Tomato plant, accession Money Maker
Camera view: horizontal (90 deg, fisheye); turntable rotation: 30 degrees
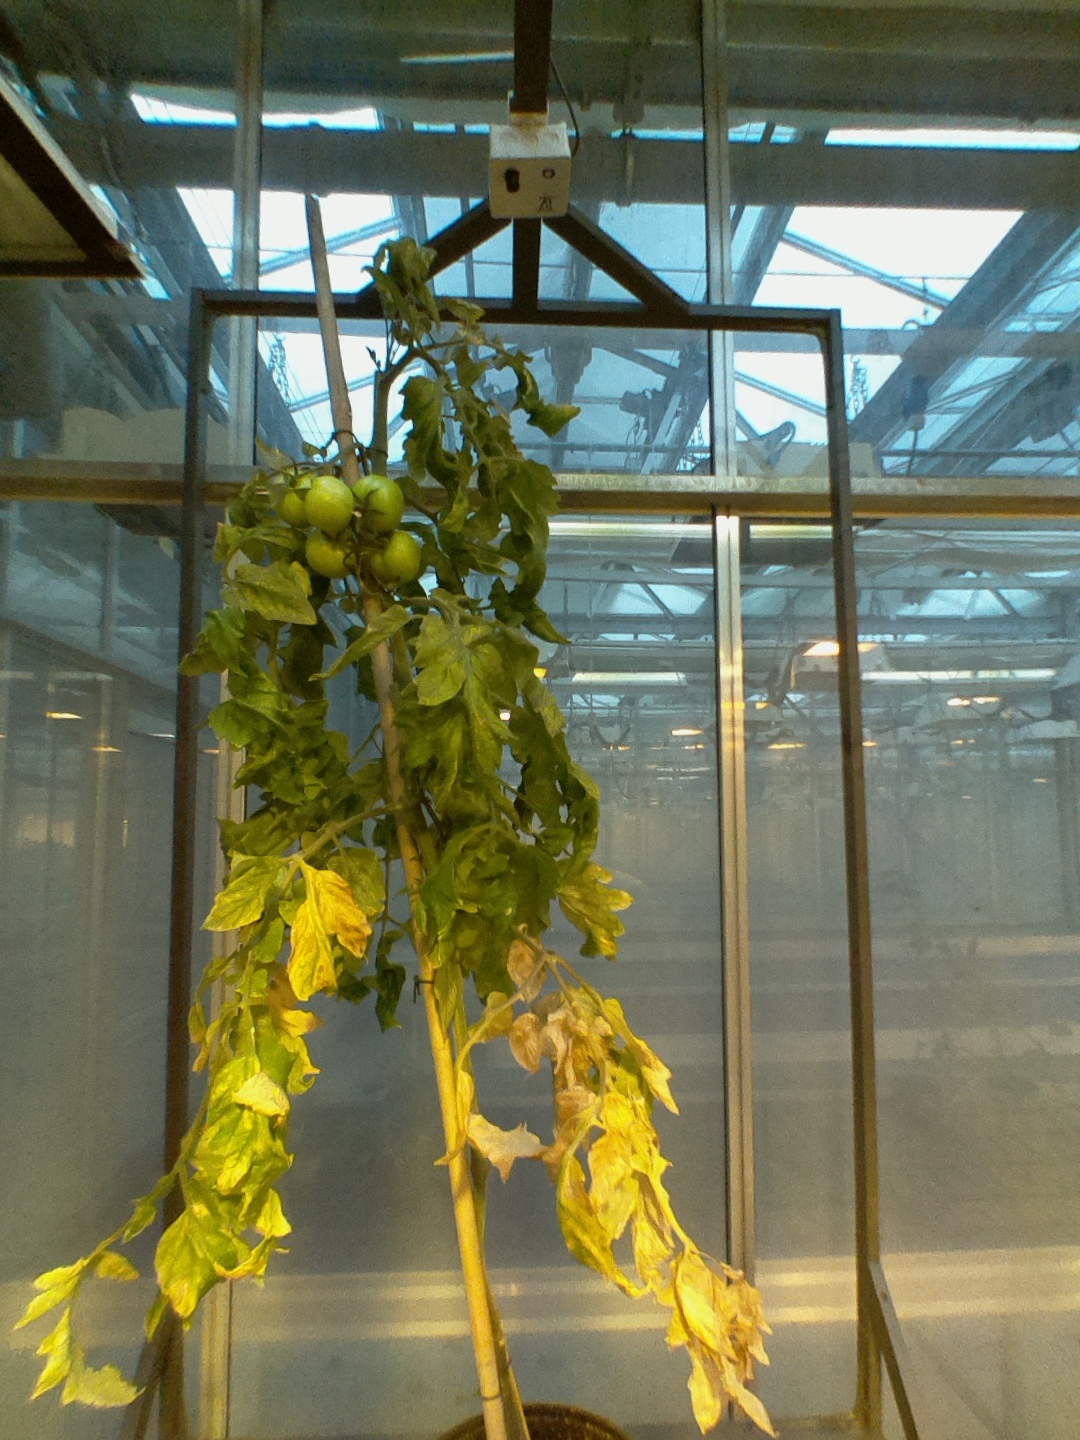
BBCH growth stage 79: 90% -100% of final fruit size